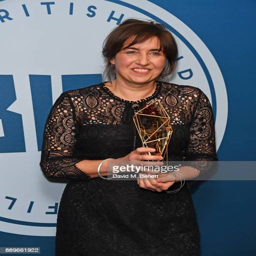
film director attends awards held